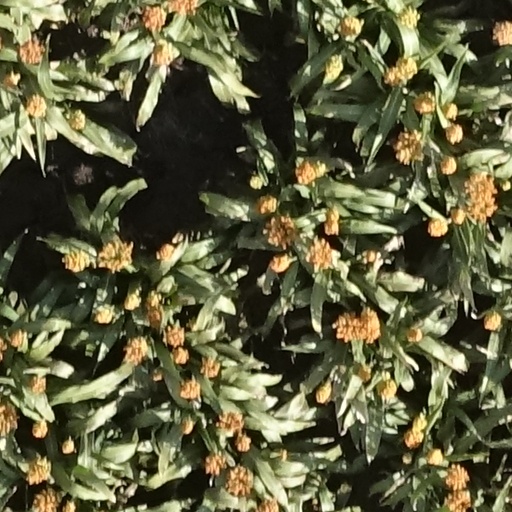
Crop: sorghum